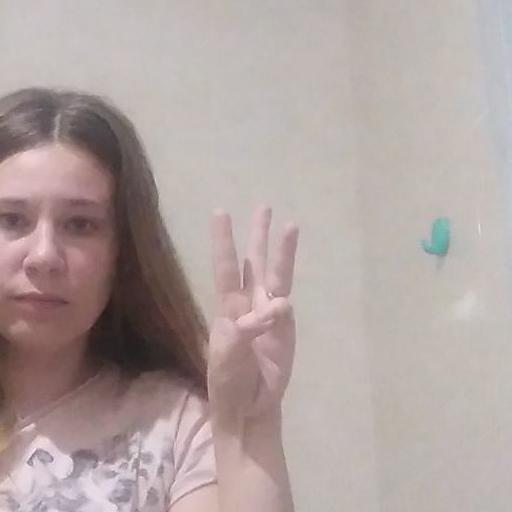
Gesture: three